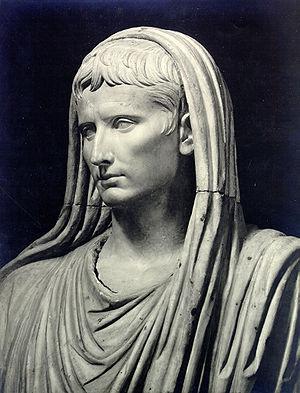
Un diocèse est une subdivision géographique du territoire de l'Empire romain.